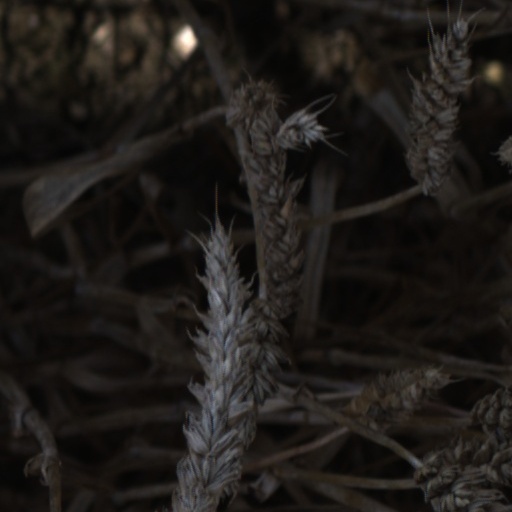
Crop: wheat